San Giorgio a Cremano

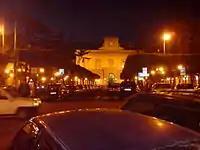
San Giorgio a Cremano city hall located facing Piazza Vittorio Emanuele is the seat of local government

As a comune within the Province of Naples, San Giorgio a Cremano is run by a local council ("Consiglio Comunale") that consists of a mayor ("Sindaco") and a committee of aldermen ("Assessore comunale"). The current mayor is Giorgio Zinno of the Democratic Party. The council meets at San Giorgio a Cremano City Hall which is located facing Piazza Carlo di Borbone, formerly Piazza Vittorio Emanuele, at the end of Corso Roma, one of the main central streets of San Giorgio a Cremano.